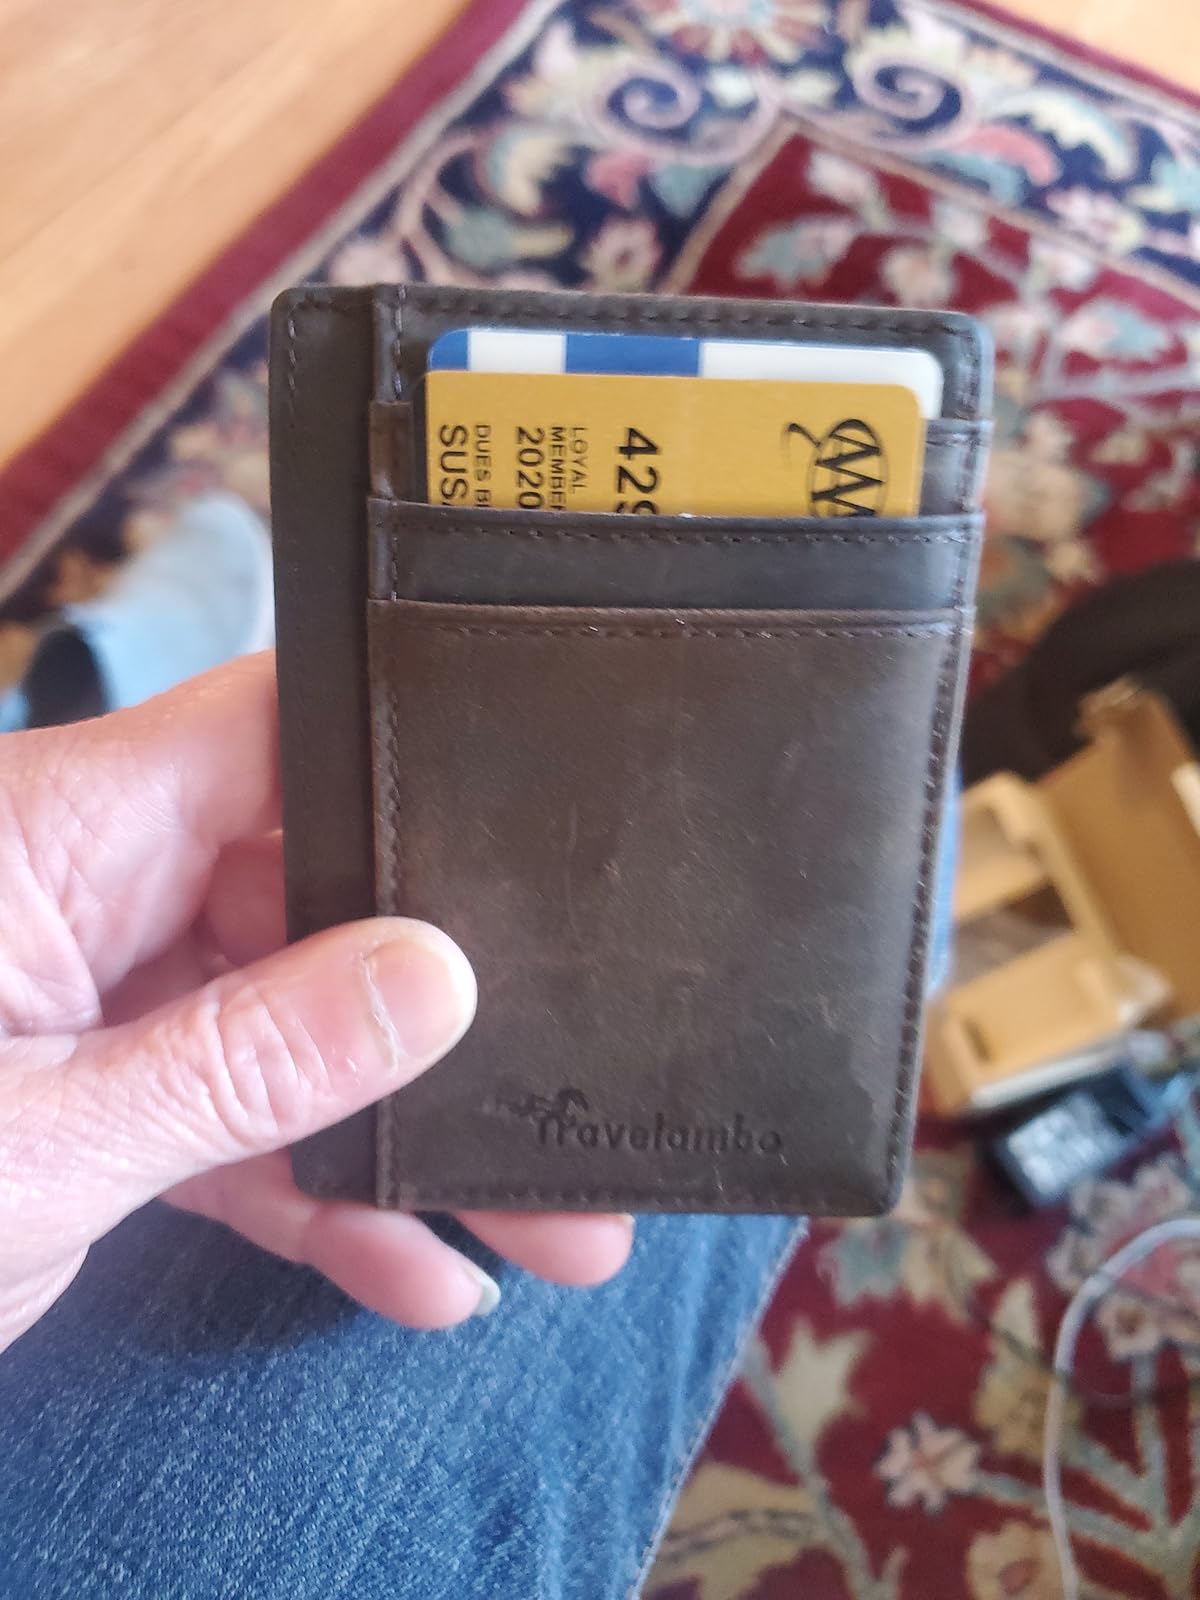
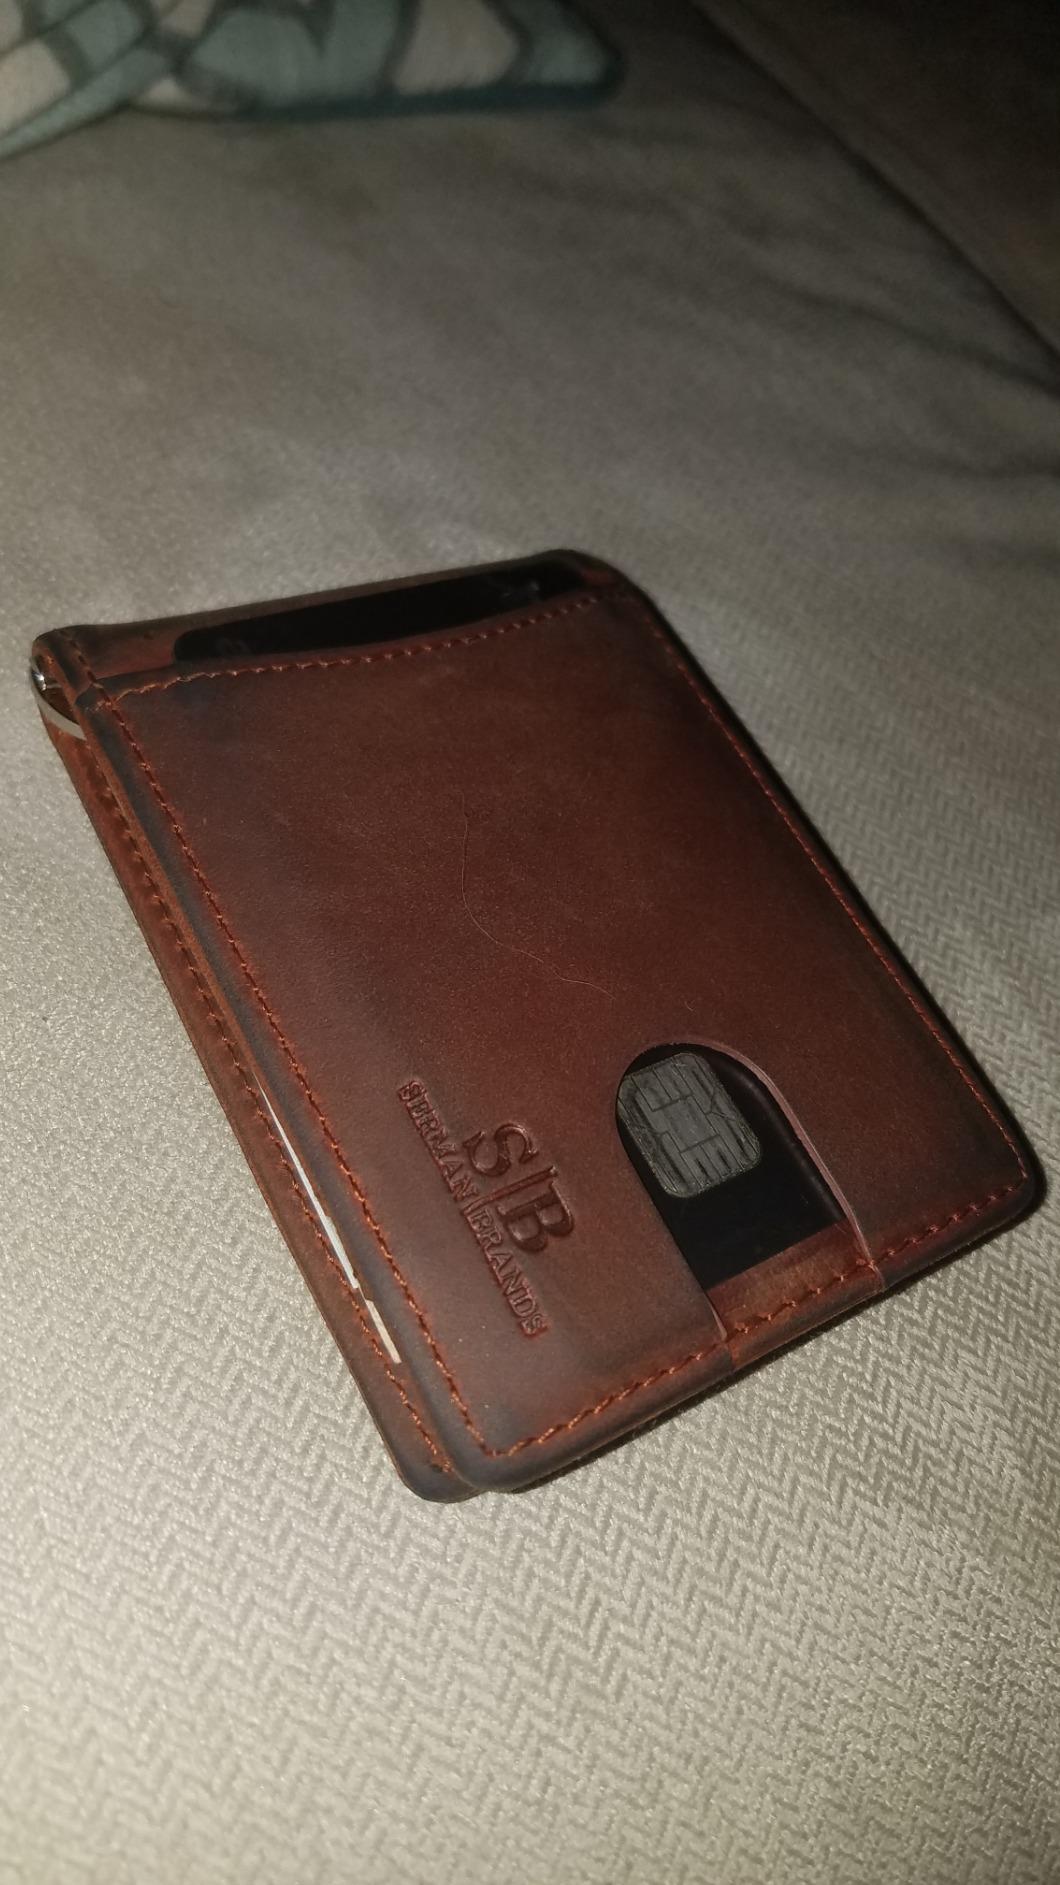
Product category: accessories_wallet
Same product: no